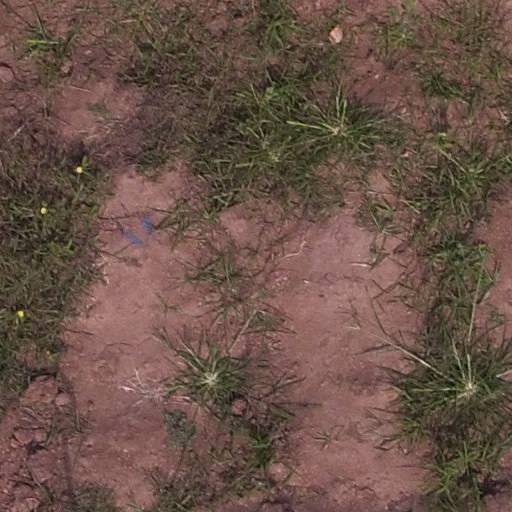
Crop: maize; corn